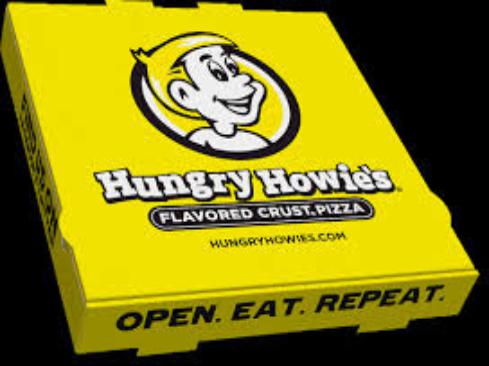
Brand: Hungry Howie's Pizza
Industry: Food